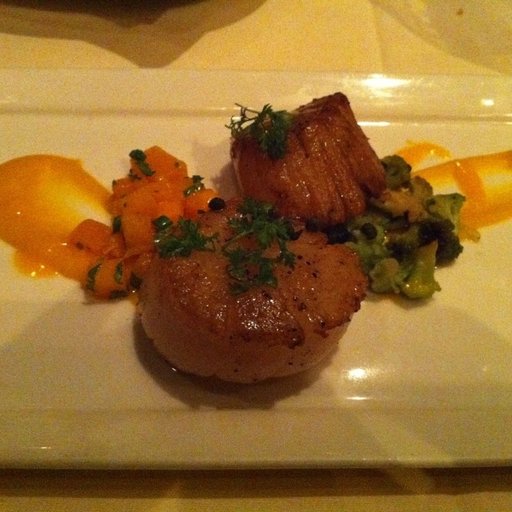
Label: scallops